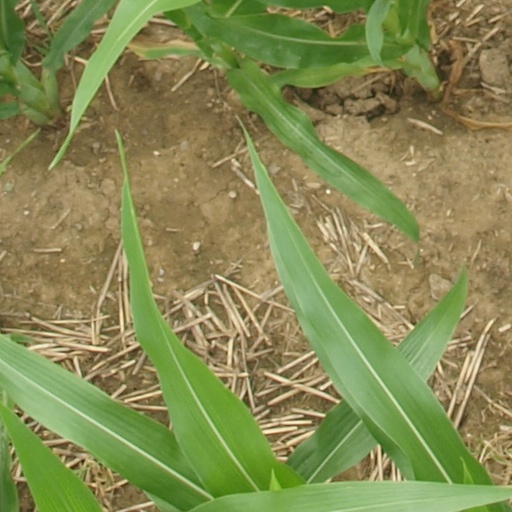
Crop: maize; corn